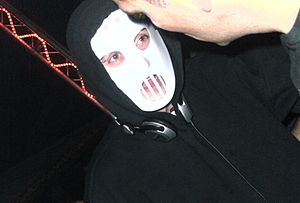
Angerfist
Angerfist er kunstnernavnet for Danny Masseling, som er en af nutidens mest kendte hardcore/gabber-producenter og dj.